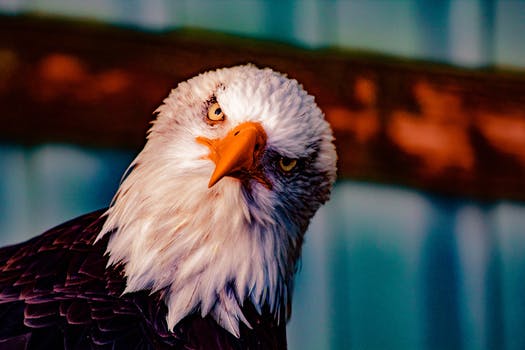
Label: No Watermark